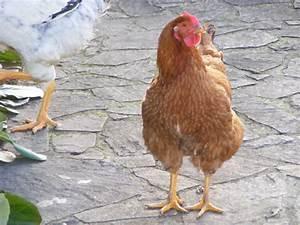
chicken